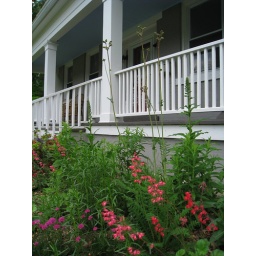
flowers in the front bed